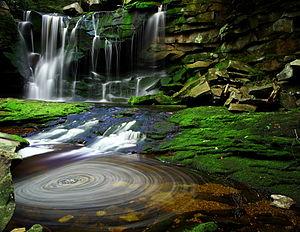
Les chutes d'Elakala dans le Parc d'État de Blackwater Falls en Virginie-Occidentale aux États-Unis. Suomi: Elakalan vesiputous Blackwater Fallsin kansallispuistossa Länsi-Virginiassa, Yhdysvalloissa. Polski: Wodospad Elakala Falls w parku Blackwater Falls State Park, West Virginia, USA. Українська: Прекрасний водоспад Elakala в парку Blackwater Falls State park, Західна Вірджинія, США."
Les chutes Elakala sont une série de quatre chutes d'eau situées dans le canyon de la rivière Blackwater dans le parc d'État de Blackwater Falls en Virginie-Occidentale aux États-Unis.
Une pose longue consiste, en photographie, à utiliser, de jour, un temps de pose assez long pour capturer nettement les éléments fixes d'une scène tout en supprimant les éléments en mouvement ou en les rendant flous et, de nuit, à transformer les sources lumineuses mobiles en trainées lumineuses.